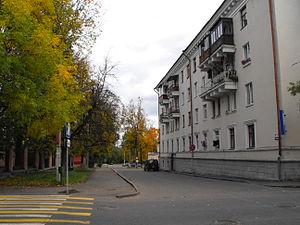
Le ghetto de Vitebsk — fut l'emplacement de déportation des Juifs de la ville de Vitebsk et des environs sous la contrainte suivant le processus de la Shoah, à l'époque de l'occupation du territoire de l'URSS par les forces armées du troisième Reich, durant la Seconde Guerre mondiale.